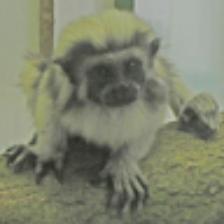
Label: NonHuman